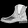
Label: Ankle boot